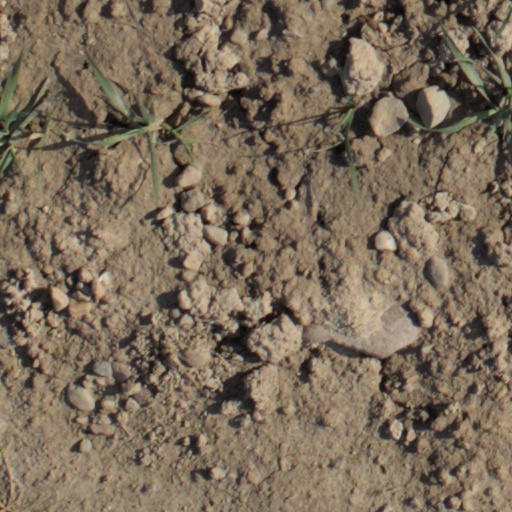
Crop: wheat